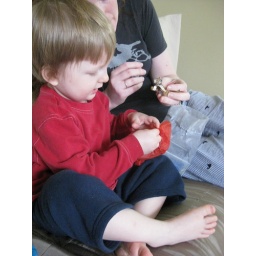
Graeme inspects a bag of baby animal toys sent by Rhiannon.